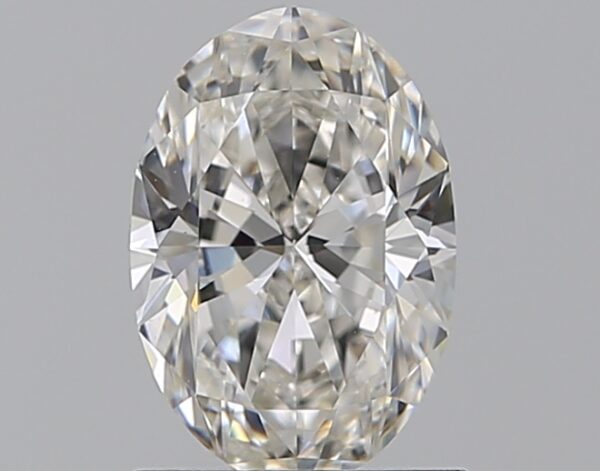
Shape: oval
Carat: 1.2
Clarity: VS1
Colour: H
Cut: EX
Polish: EX
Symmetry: EX
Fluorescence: ST
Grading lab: GIA
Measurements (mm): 8.45 x 5.73 x 3.62